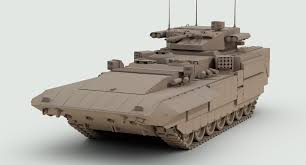
Label: BMP-T15